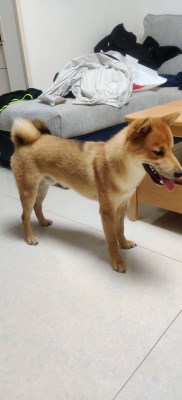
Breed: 1043-n000001-Shiba_Dog